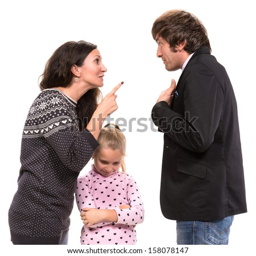
sad looking girl with her fighting parents on a white background